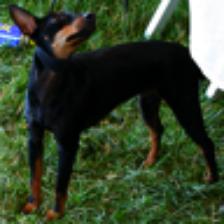
Label: NonHuman